Biblical manuscript

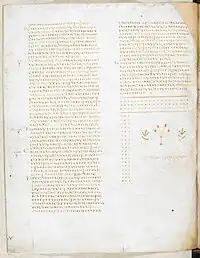
Folio 41v from Codex Alexandrinus contains the Gospel of Luke with decorative tailpiece.

The New Testament has been preserved in more manuscripts than any other ancient work of literature, with over 5,800 complete or fragmented Greek manuscripts catalogued, 10,000 Latin manuscripts and 9,300 manuscripts in various other ancient languages including Syriac, Slavic, Gothic, Ethiopic, Coptic, Nubian, and Armenian. The dates of these manuscripts range from (the papyrus, oldest copy of John fragment) to the introduction of printing in Germany in the 15th century.